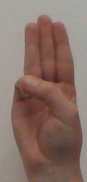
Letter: thaa